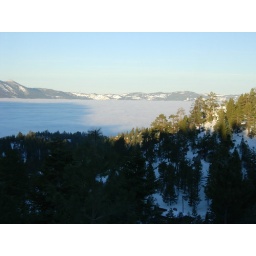
Tahoe from a friend's house - in 4 days, we never saw the lake for the fog.